Human skull symbolism

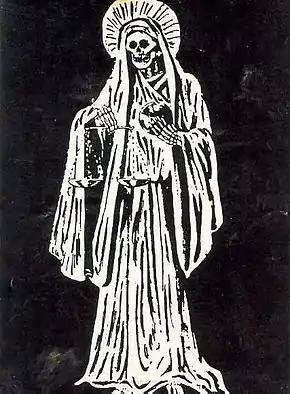
The Mexican death goddess or folk saint known as Santa Muerte is portrayed with a skull instead of a normal head.

Skull art is found in depictions of some Hindu Gods. Shiva has been depicted as carrying skull. Goddess Chamunda is described as wearing a garland of severed heads or skulls ("Mundamala"). Kedareshwara Temple, Hoysaleswara Temple, Chennakeshava Temple, Lakshminarayana Temple are some of the Hindu temples that include sculptures of skulls and Goddess Chamunda. The temple of Kali is veneered with skulls, but the goddess Kali offers life through the welter of blood.